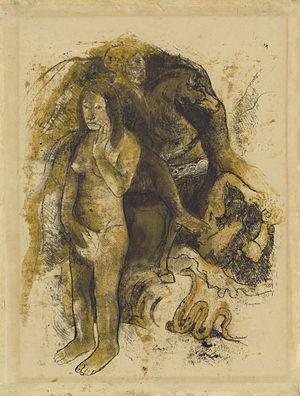
Un incube est un démon mâle qui prend corps pour abuser sexuellement d’une femme endormie. Velu, hirsute et souvent représenté comme possédant des pieds de bouc, le démon incube pèse sur la poitrine de sa victime endormie et peut même l'étouffer. Son équivalent féminin est le succube.